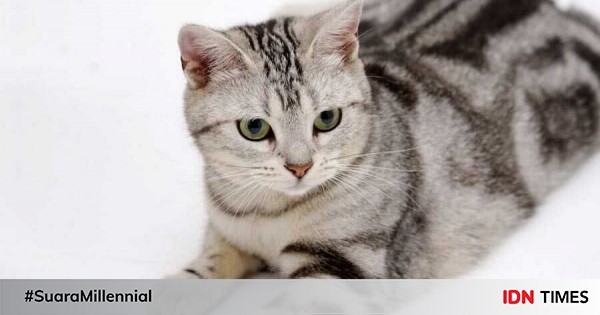
Cat breed: American shorthair